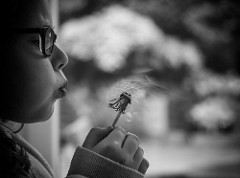
Flower: dandelion